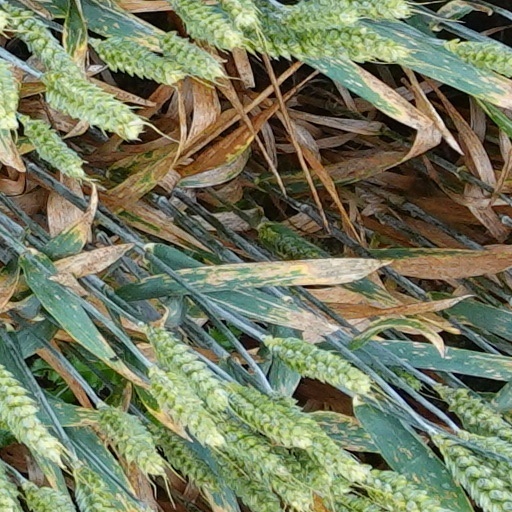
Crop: wheat